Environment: real
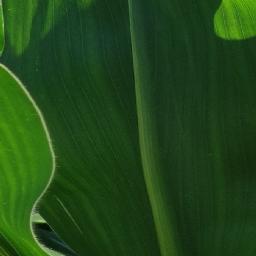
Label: healthy